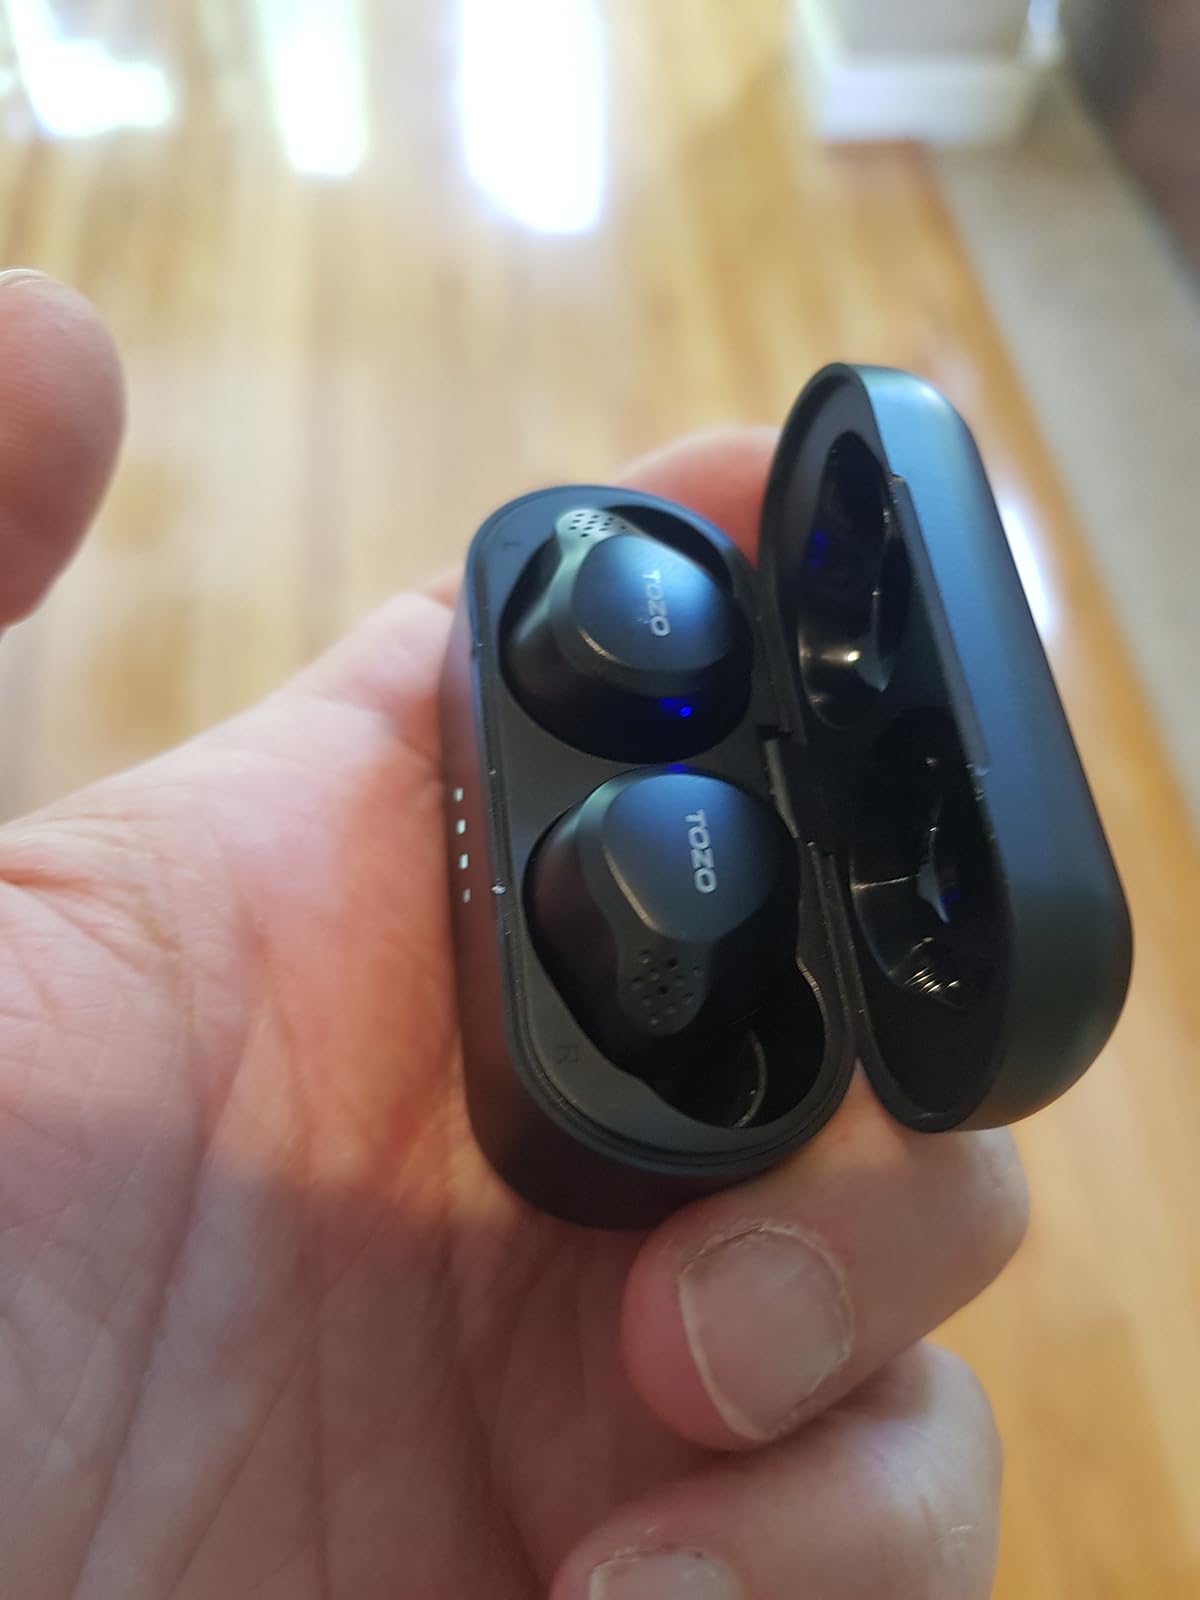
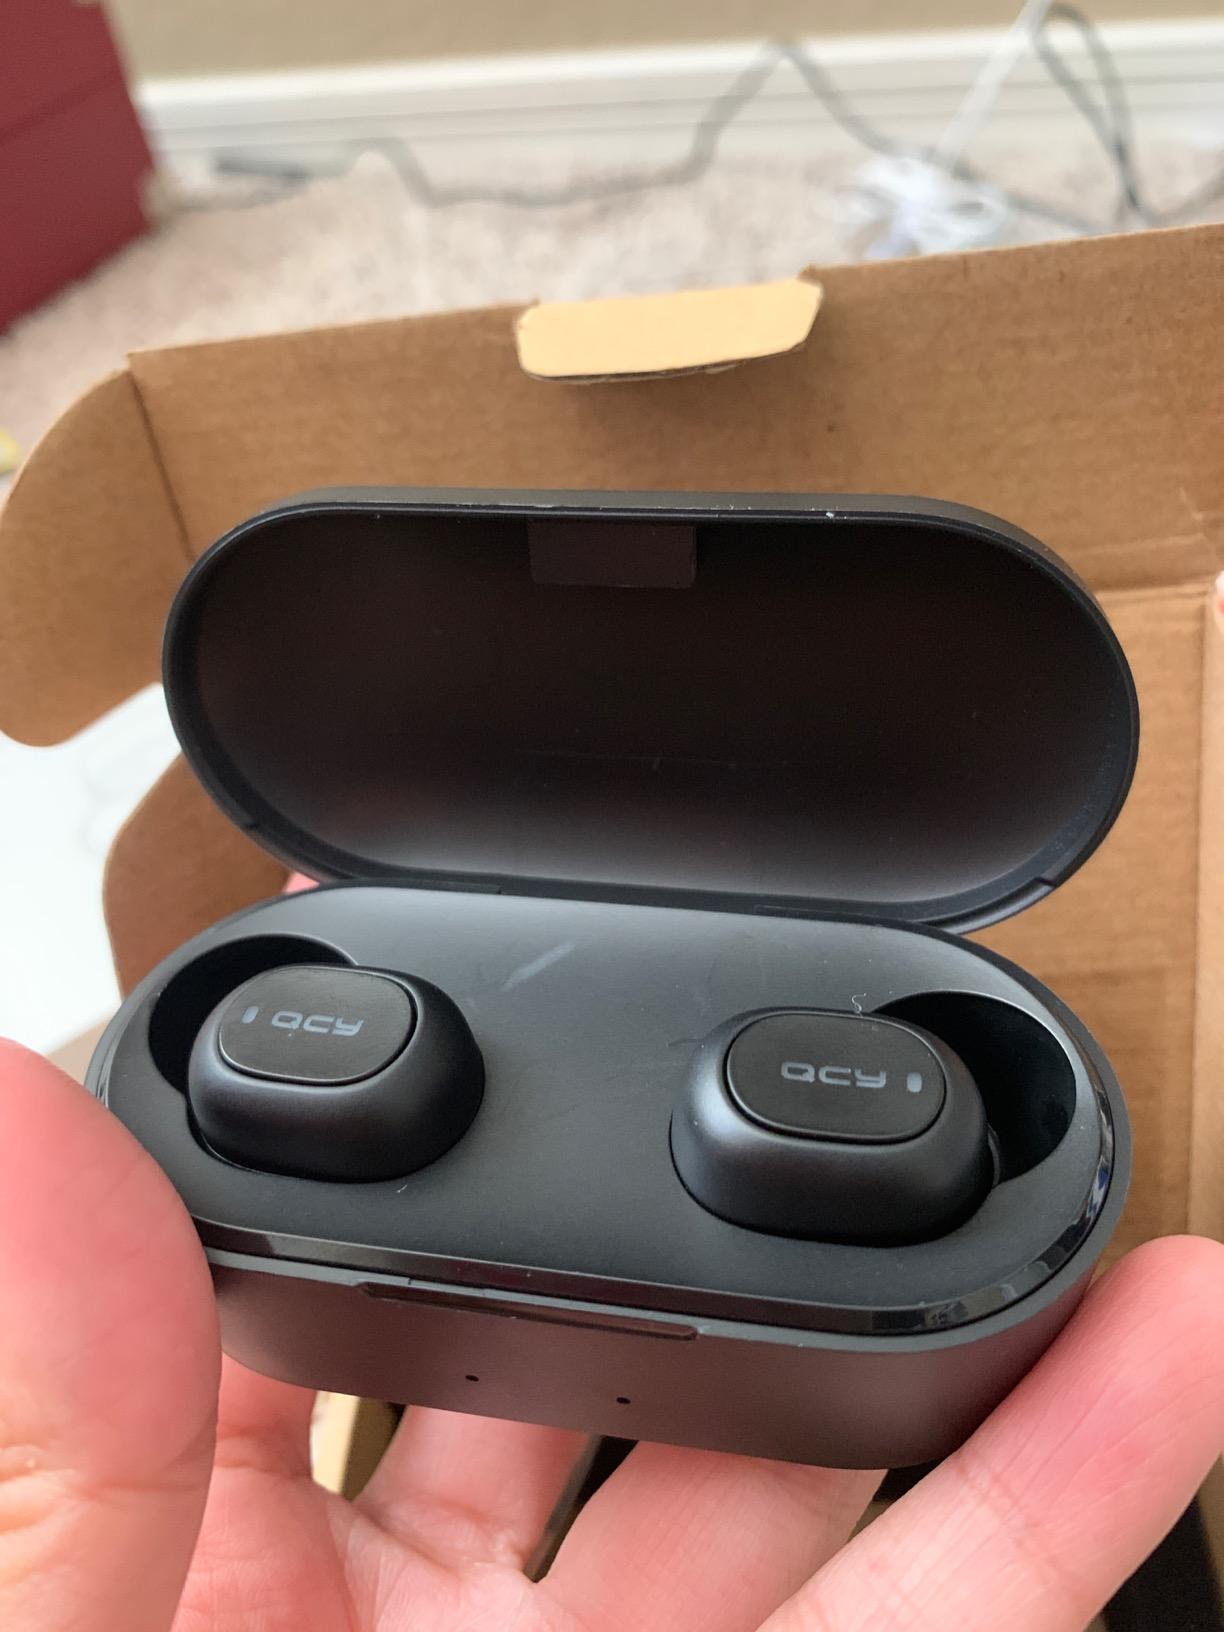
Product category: earbuds
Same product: no